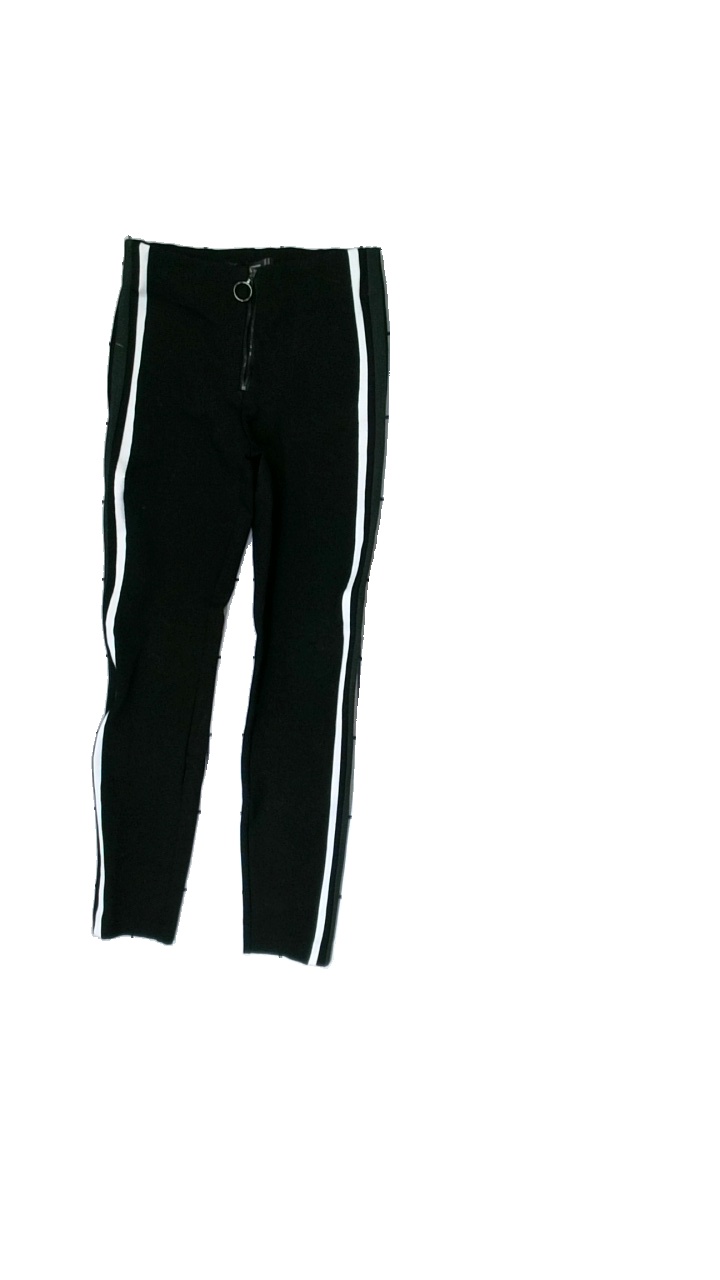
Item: Tights (Ladies)
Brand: Zara
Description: Black leggings with zipper and colored stripes
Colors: Black, Green, White
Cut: Tight
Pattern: Other
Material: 100% Viscose
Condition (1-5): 2
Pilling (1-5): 5
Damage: Damaged zipper
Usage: Reuse
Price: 100-150